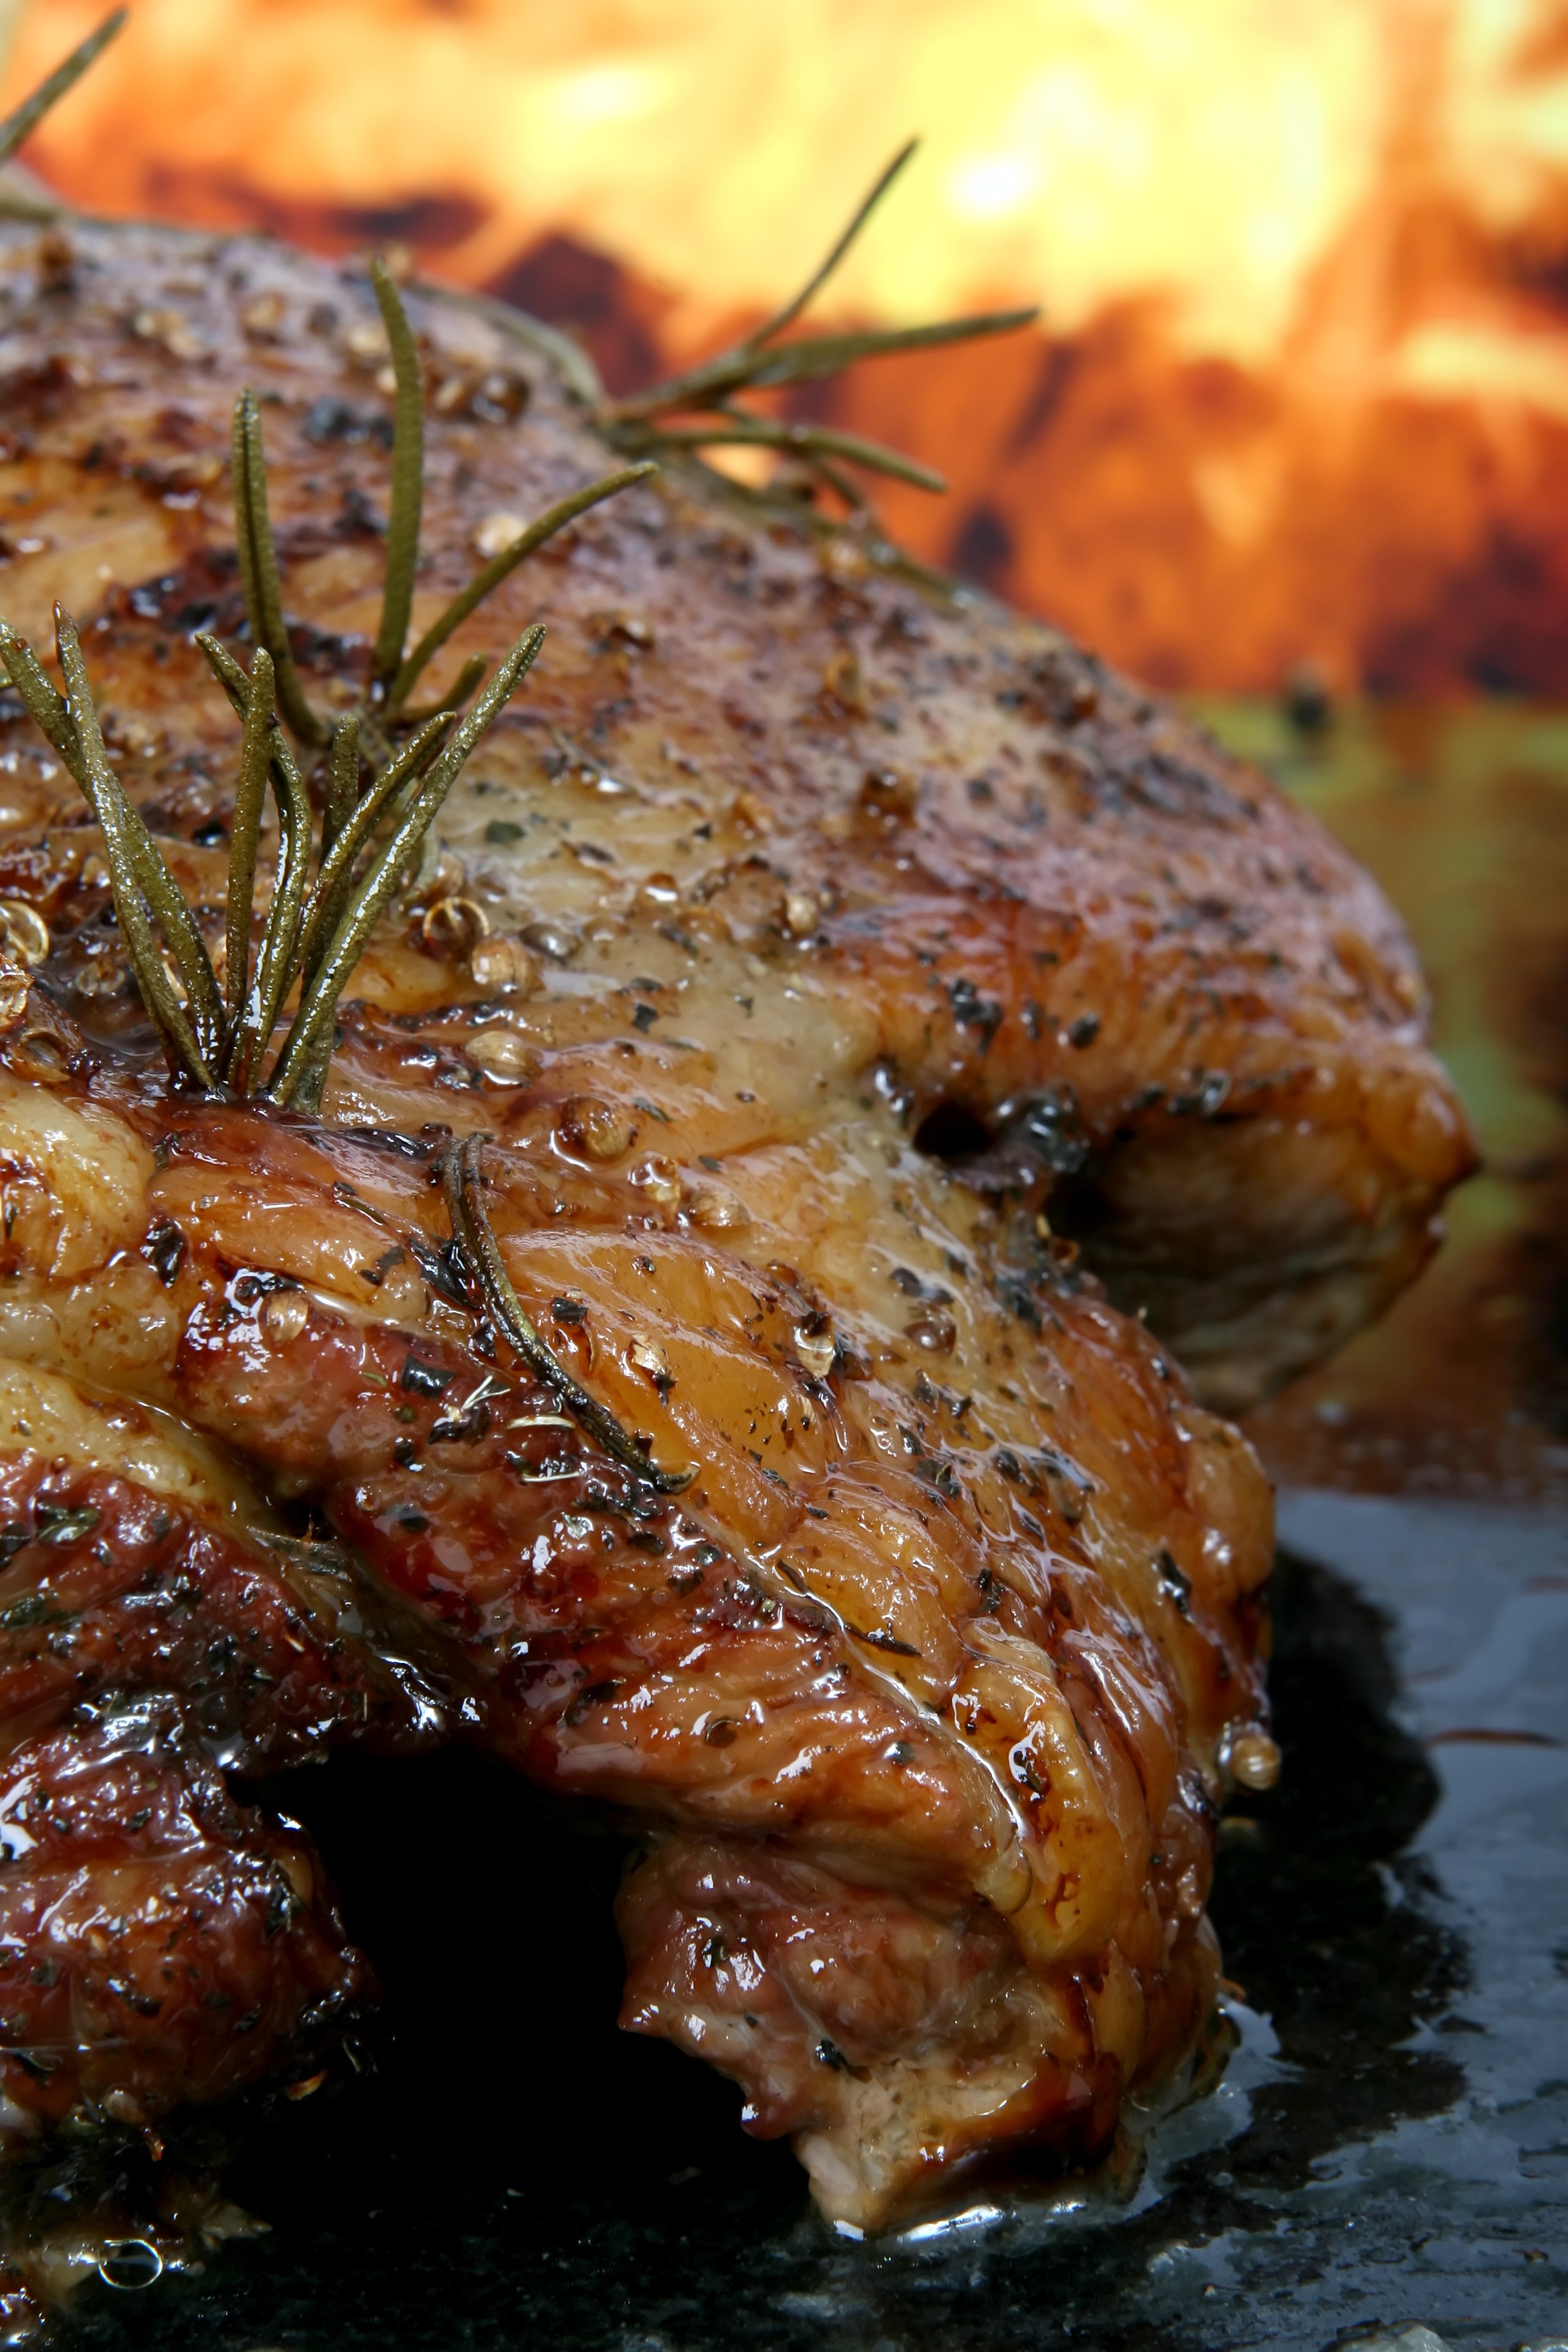
silhouette, abstract, wine, restaurant, home, summer, roast, orange, dish, food, red, cooking, color, fresh, kitchen, bbq, barbeque, flame, fire, romantic, recipe, colorful, christmas, healthy, meat, lunch, barbecue, pork, cuisine, beef, health, chef, steak, grill, lamb, thanksgiving, flaming, england, sunday, fat, nutrition, dinner, british, english, britain, roasting, xmas, mutton, traditional, organic, grilled, joint, roasted, grilling, spare ribs, charbroiled, animal source foods